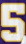
Number: 5